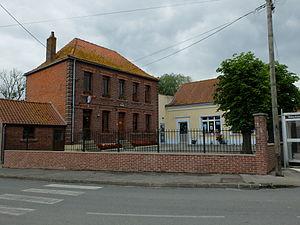
Vue de la mairie de Quesques.
Quesques est une commune française située dans le département du Pas-de-Calais en région Hauts-de-France.